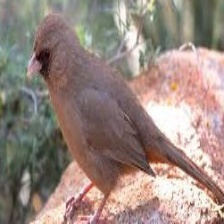
Species: ALBERTS TOWHEE
Scientific name: PIPILO ABERTI